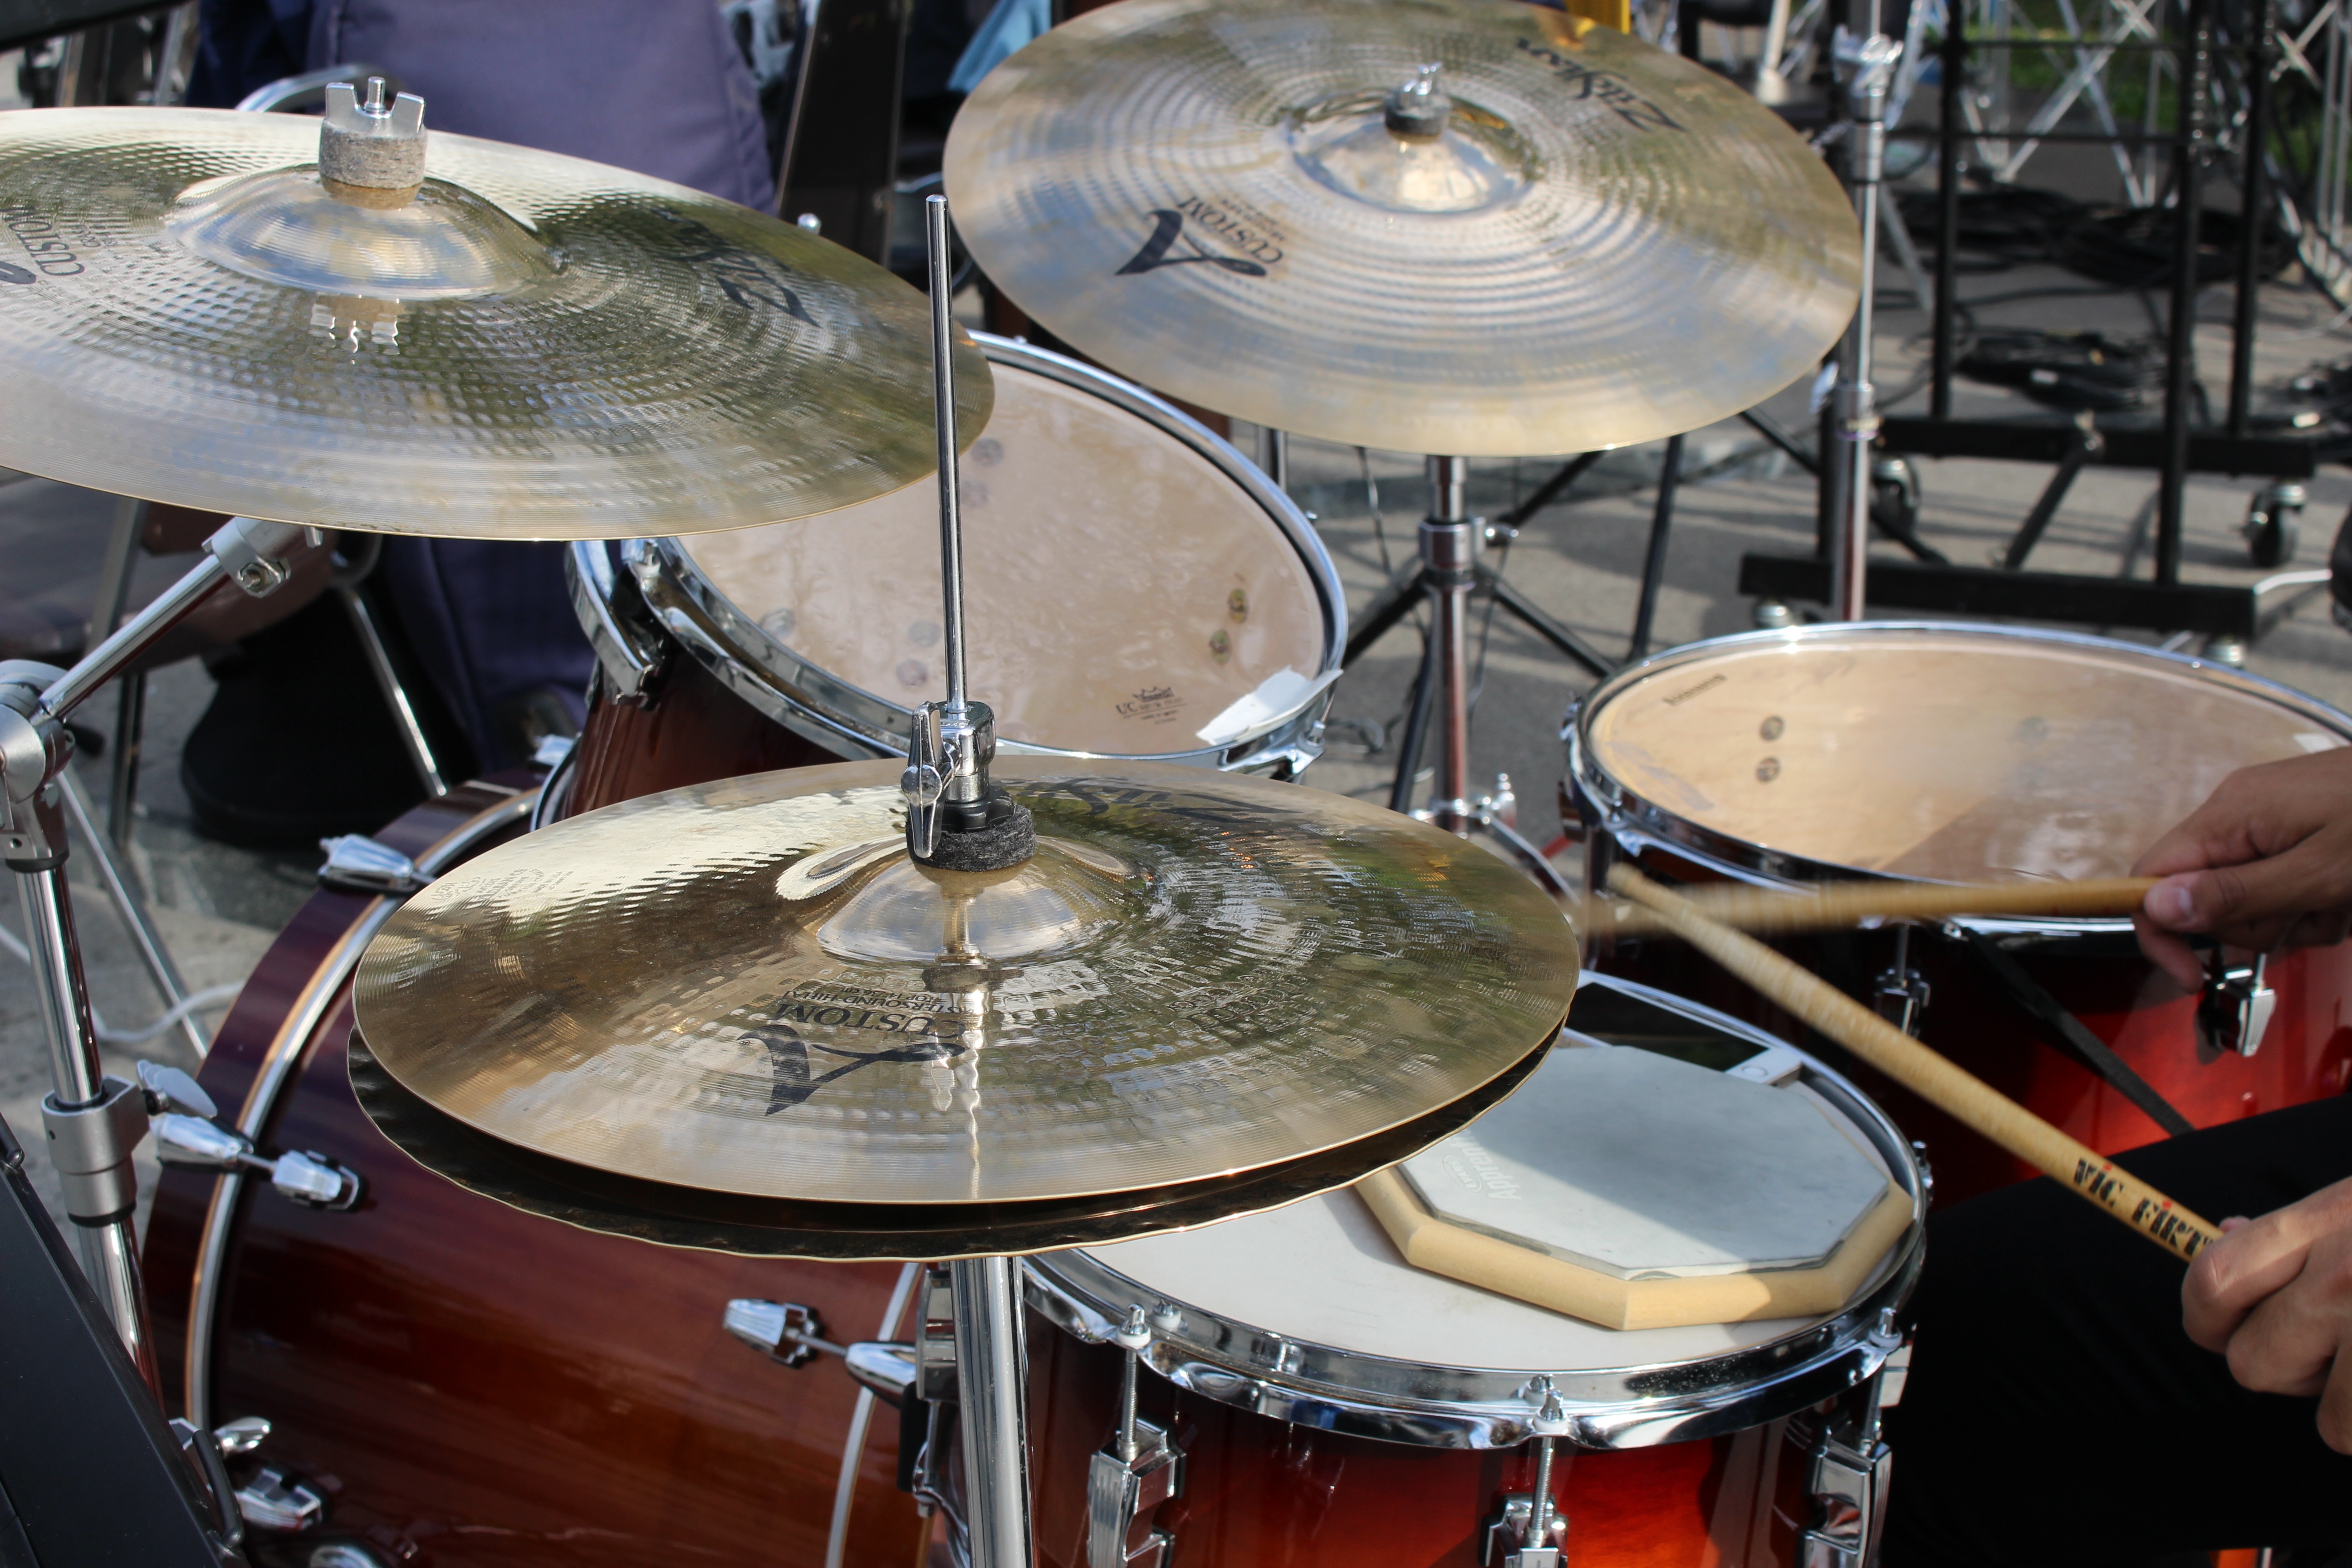
rock, music, play, concert, band, live, equipment, show, instrument, metal, playing, performer, musician, set, drum, player, musical instrument, drumstick, percussion, perform, festival, stage, jazz, musical, performance, sound, event, drums, drummer, rhythm, entertainment, beat, loud, cymbals, bass drum, skin head percussion instrument, timbales, snare drum, tom tom drum, timbale